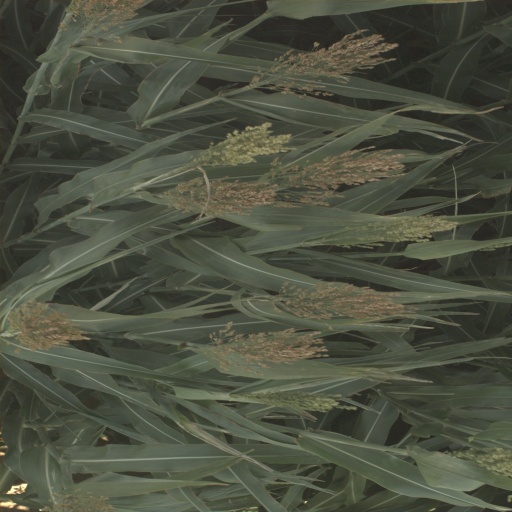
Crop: sorghum